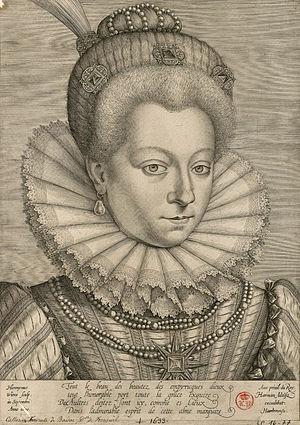
Gravure avec le portrait de Catherine Henriette de Balzac d’Entragues
Hieronymus Wierix, né en 1553 à Anvers où il est mort en 1619, est un graveur flamand de la famille de graveurs Wierix. Il réalisa des gravures d'après d'autres graveurs célèbres, dont Albrecht Dürer.